Thomas Charles Leeson Rowbotham

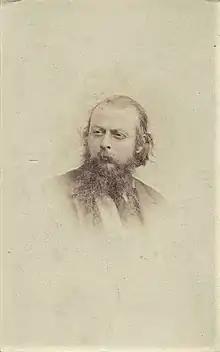
Thomas Charles Leeson Rowbotham

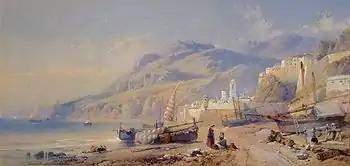

Thomas Charles Leeson Rowbotham (1823 in Dublin – 30 June 1875 in Percy Lodge, Camden Hill, Kensington), was an Irish watercolour, landscape and marine artist and lithographer.